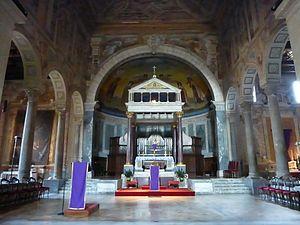
La basilique San Pancrazio est un lieu de culte situé sur le Janicule, dans le quartier de Monteverde à Rome en Italie. Construite sur les catacombes de Pancrace de Rome, la basilique lui est dédiée.